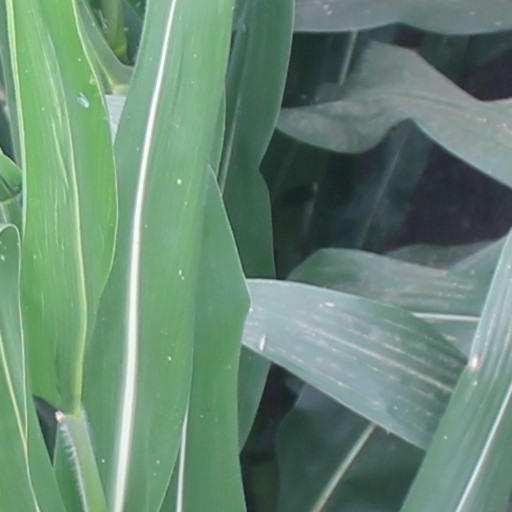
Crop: maize; corn